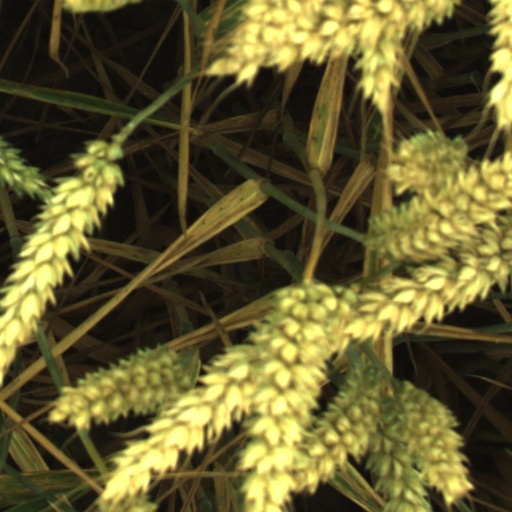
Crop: wheat